1906 Portland Beavers season

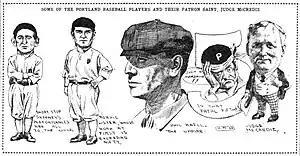
Cartoon of Judge McCredie with his players

The team was owned by Judge William Wallace McCredie, who later represented the State of Washington in the U.S. House of Representatives. McCredie also served as the club's president while his son, Hugh, was the business manager and his wife, Alice, managed the ticket office. His nephew Walt McCredie played in the National League, batting .324 in 1903, but joined the Portland club as player-manager in 1904 after his uncle became the owner. Walt McCredie was both the manager and one of the starting outfielders in 1906, leading the team to the pennant while also compiling a .306 batting average.